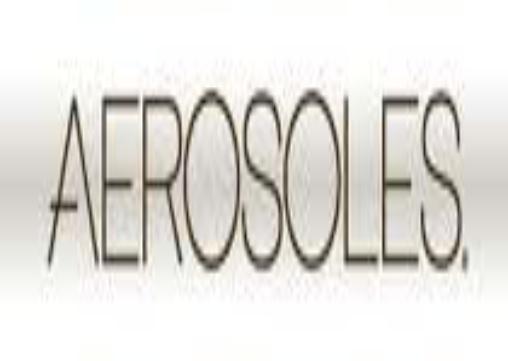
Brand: Aerosoles
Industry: Clothes